Motorboat

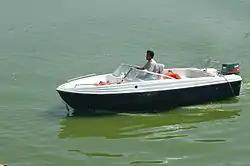
A motorboat with an outboard motor

A motorboat or powerboat is a boat that is exclusively powered by an engine; faster examples may be called "speedboats".